Edward Lake (priest)

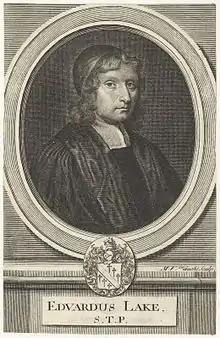
Edward Lake

Born in Exeter on 10 November 1641, Lake was the son of a clergyman, and his early life seems to have been connected with the Earl of Bath's family. In 1658 he entered Wadham College, Oxford, as a commoner, and was elected a scholar in 1659.